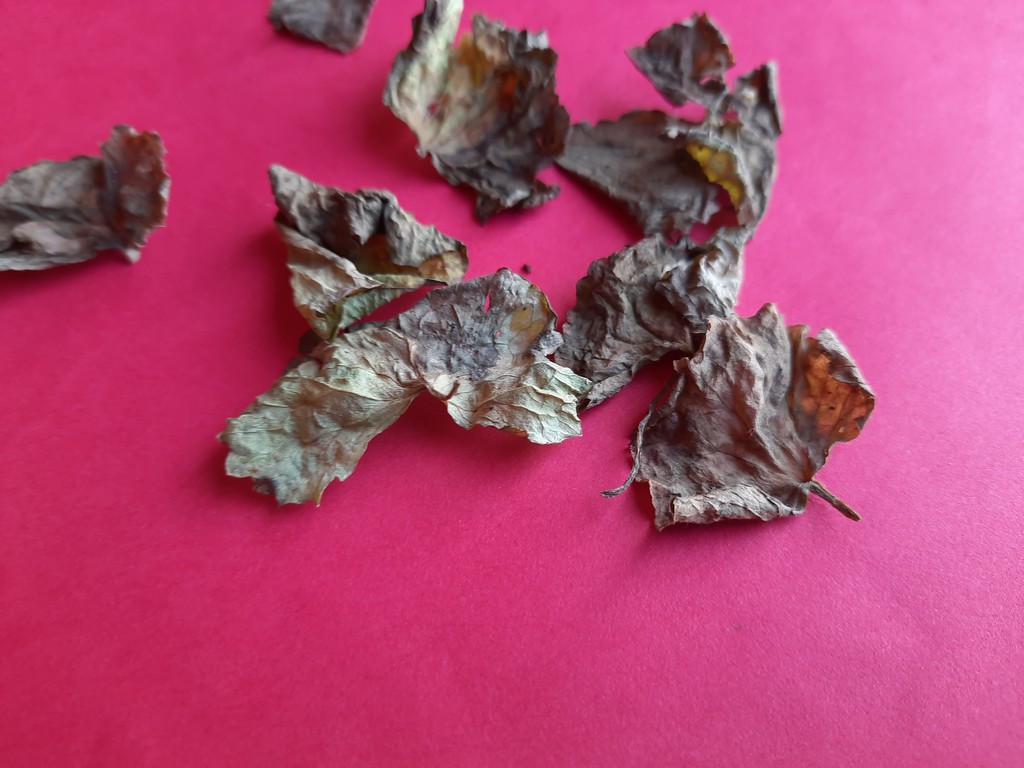
Label: Dried